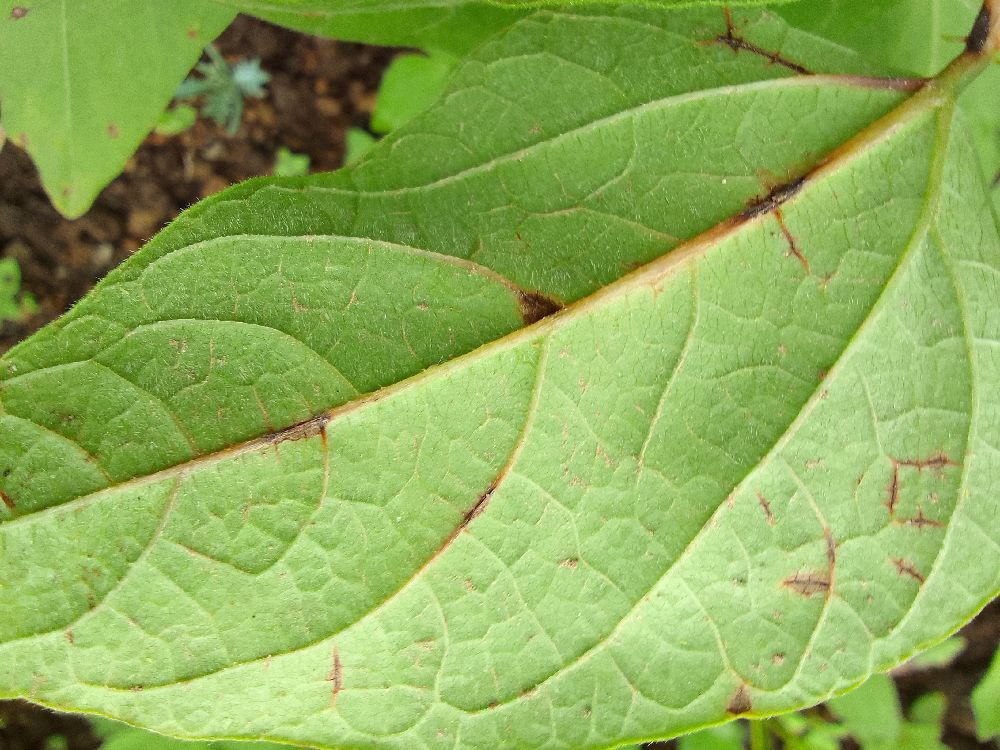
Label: anthracnose